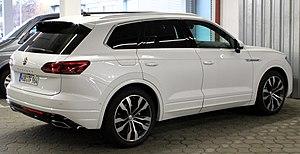
Le Volkswagen Touareg est un véhicule automobile 4x4 de luxe du constructeur allemand Volkswagen. Il a été construit en coopération avec Porsche dont le modèle Cayenne partage la plateforme, ainsi que l'Audi Q7, même s'il existe de nombreuses différences de style, d'équipement et de technologie. Le Touareg est le premier modèle de 4x4 luxe produit par le groupe VAG. Elle est sortie en 2002. En mars 2007, elle reçoit un restylage. Elle porte le nom d'un peuple de Berbères nomades vivant dans le Sahara central. Elle est fabriquée en Slovaquie sur les lignes d'assemblage de l'Audi Q7 x Porsche Cayenne.